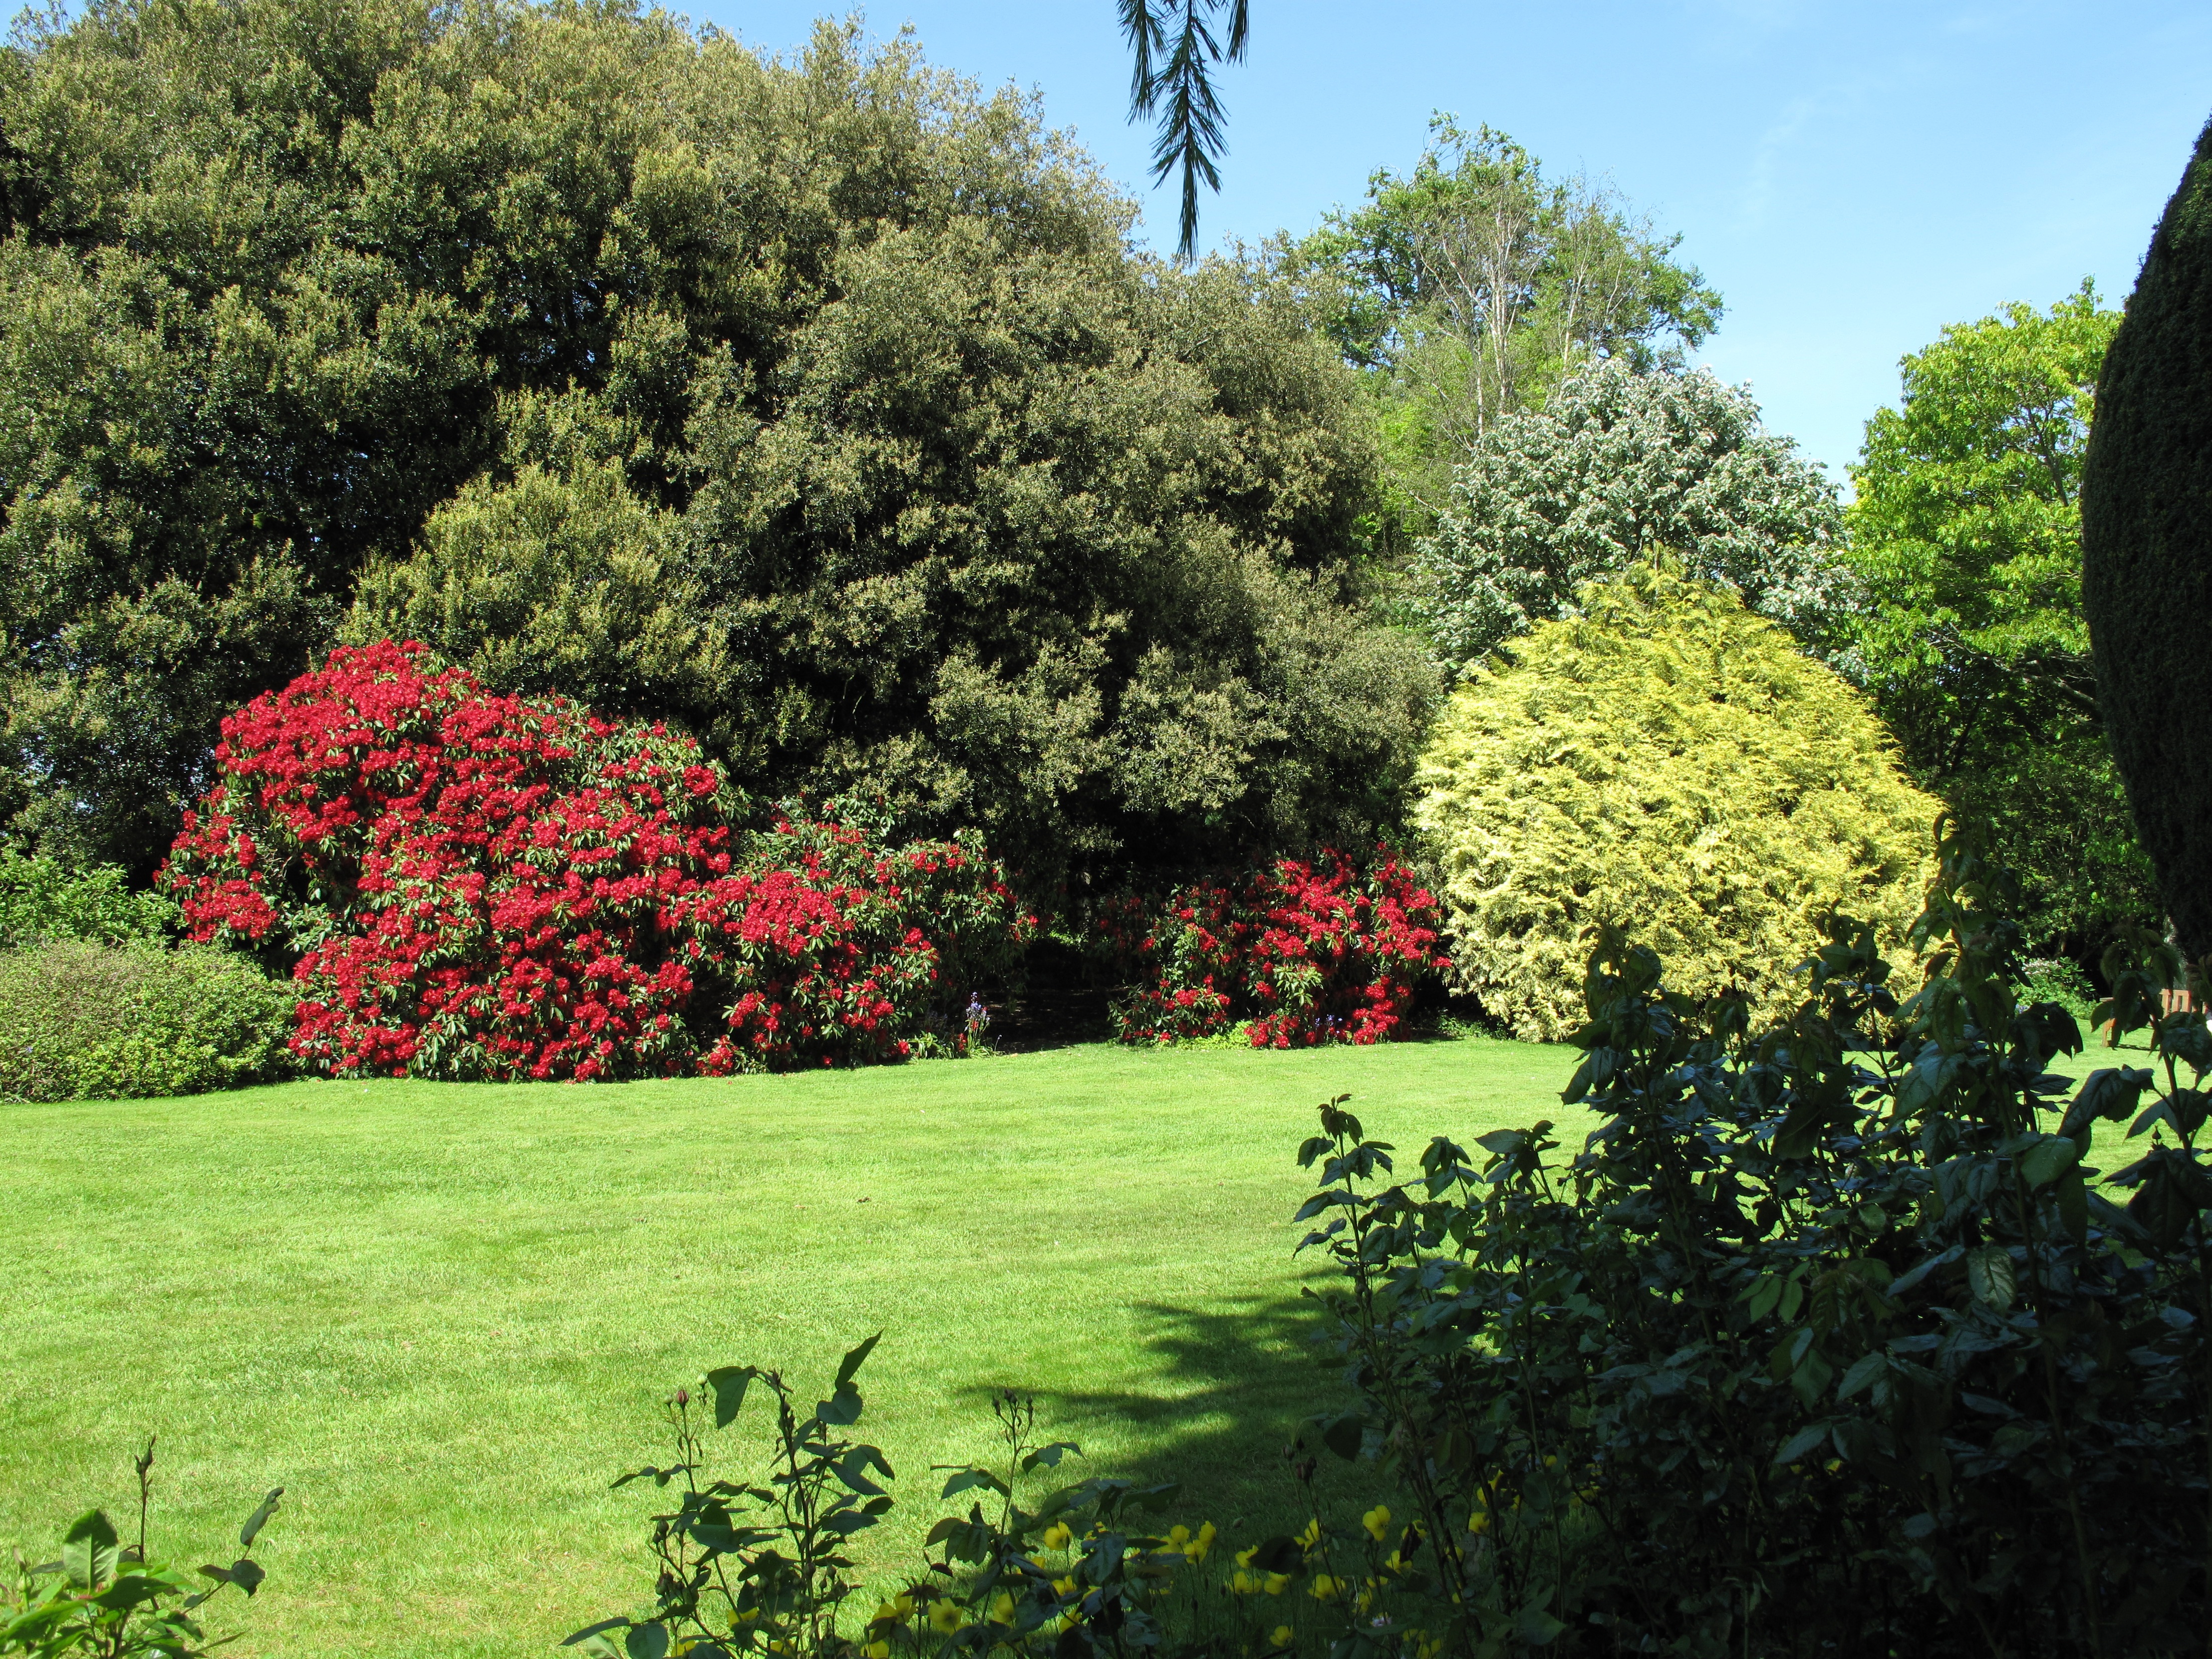
tree, nature, grass, plant, lawn, meadow, leaf, flower, summer, green, park, backyard, botany, garden, flora, shrub, botanical garden, woodland, yard, sunny day, flowering plant, woody plant